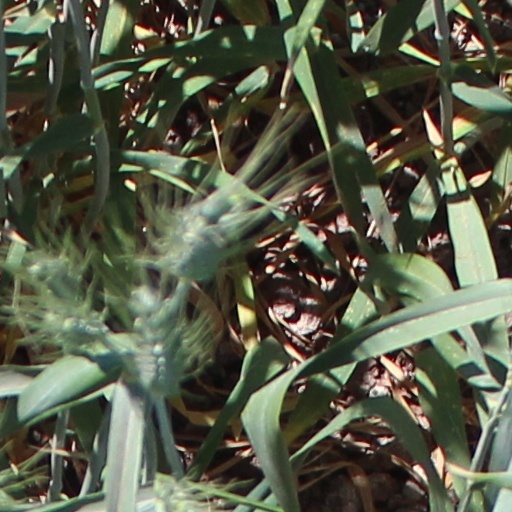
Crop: wheat